Kodjo S. Knox-Limbacker

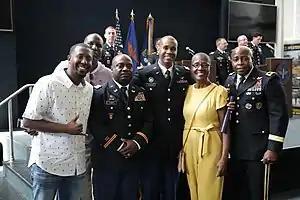
Virgin Islands National Guard Adjutant General Major General (VI) Kodjo Knox-Limbacker poses with Captain Elvor Narciss as he graduates US Army Flight School in Ft. Rucker on 5 May 2022. (U.S. Army photo by SPC Jordan Arnold.)

Then-Colonel Knox-Limbacker was announced as the next Adjutant General of the Virgin Islands by Governor Albert Bryan on January 15, 2019. Formally assuming the role of Adjutant General in May, Knox-Limbacker was unanimously confirmed by the Virgin Islands Legislature on July 12, 2019. As Adjutant General, Knox-Limbacker has promised to fix chronic pay issues lingering from unpaid National Guard soldiers during the 2017 Hurricanes that devastated the islands. In addition he has vowed to bring aviation back to the Virgin Islands National Guard, as it has been shut down since 2015 due to neglect and poor maintenance.